Juan Pablo Vojvoda

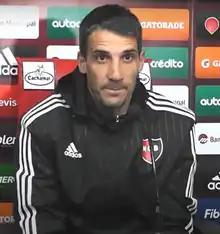
Vojvoda during a press conference with Newell's Old Boys in 2016

Shortly after retiring Vojvoda took up coaching, being in charge of the youth categories of his first club Newell's. On 10 July 2015, he was named manager of the club's reserve side. He was also an interim manager of the first team for two occasions: in 2016 and in 2017.